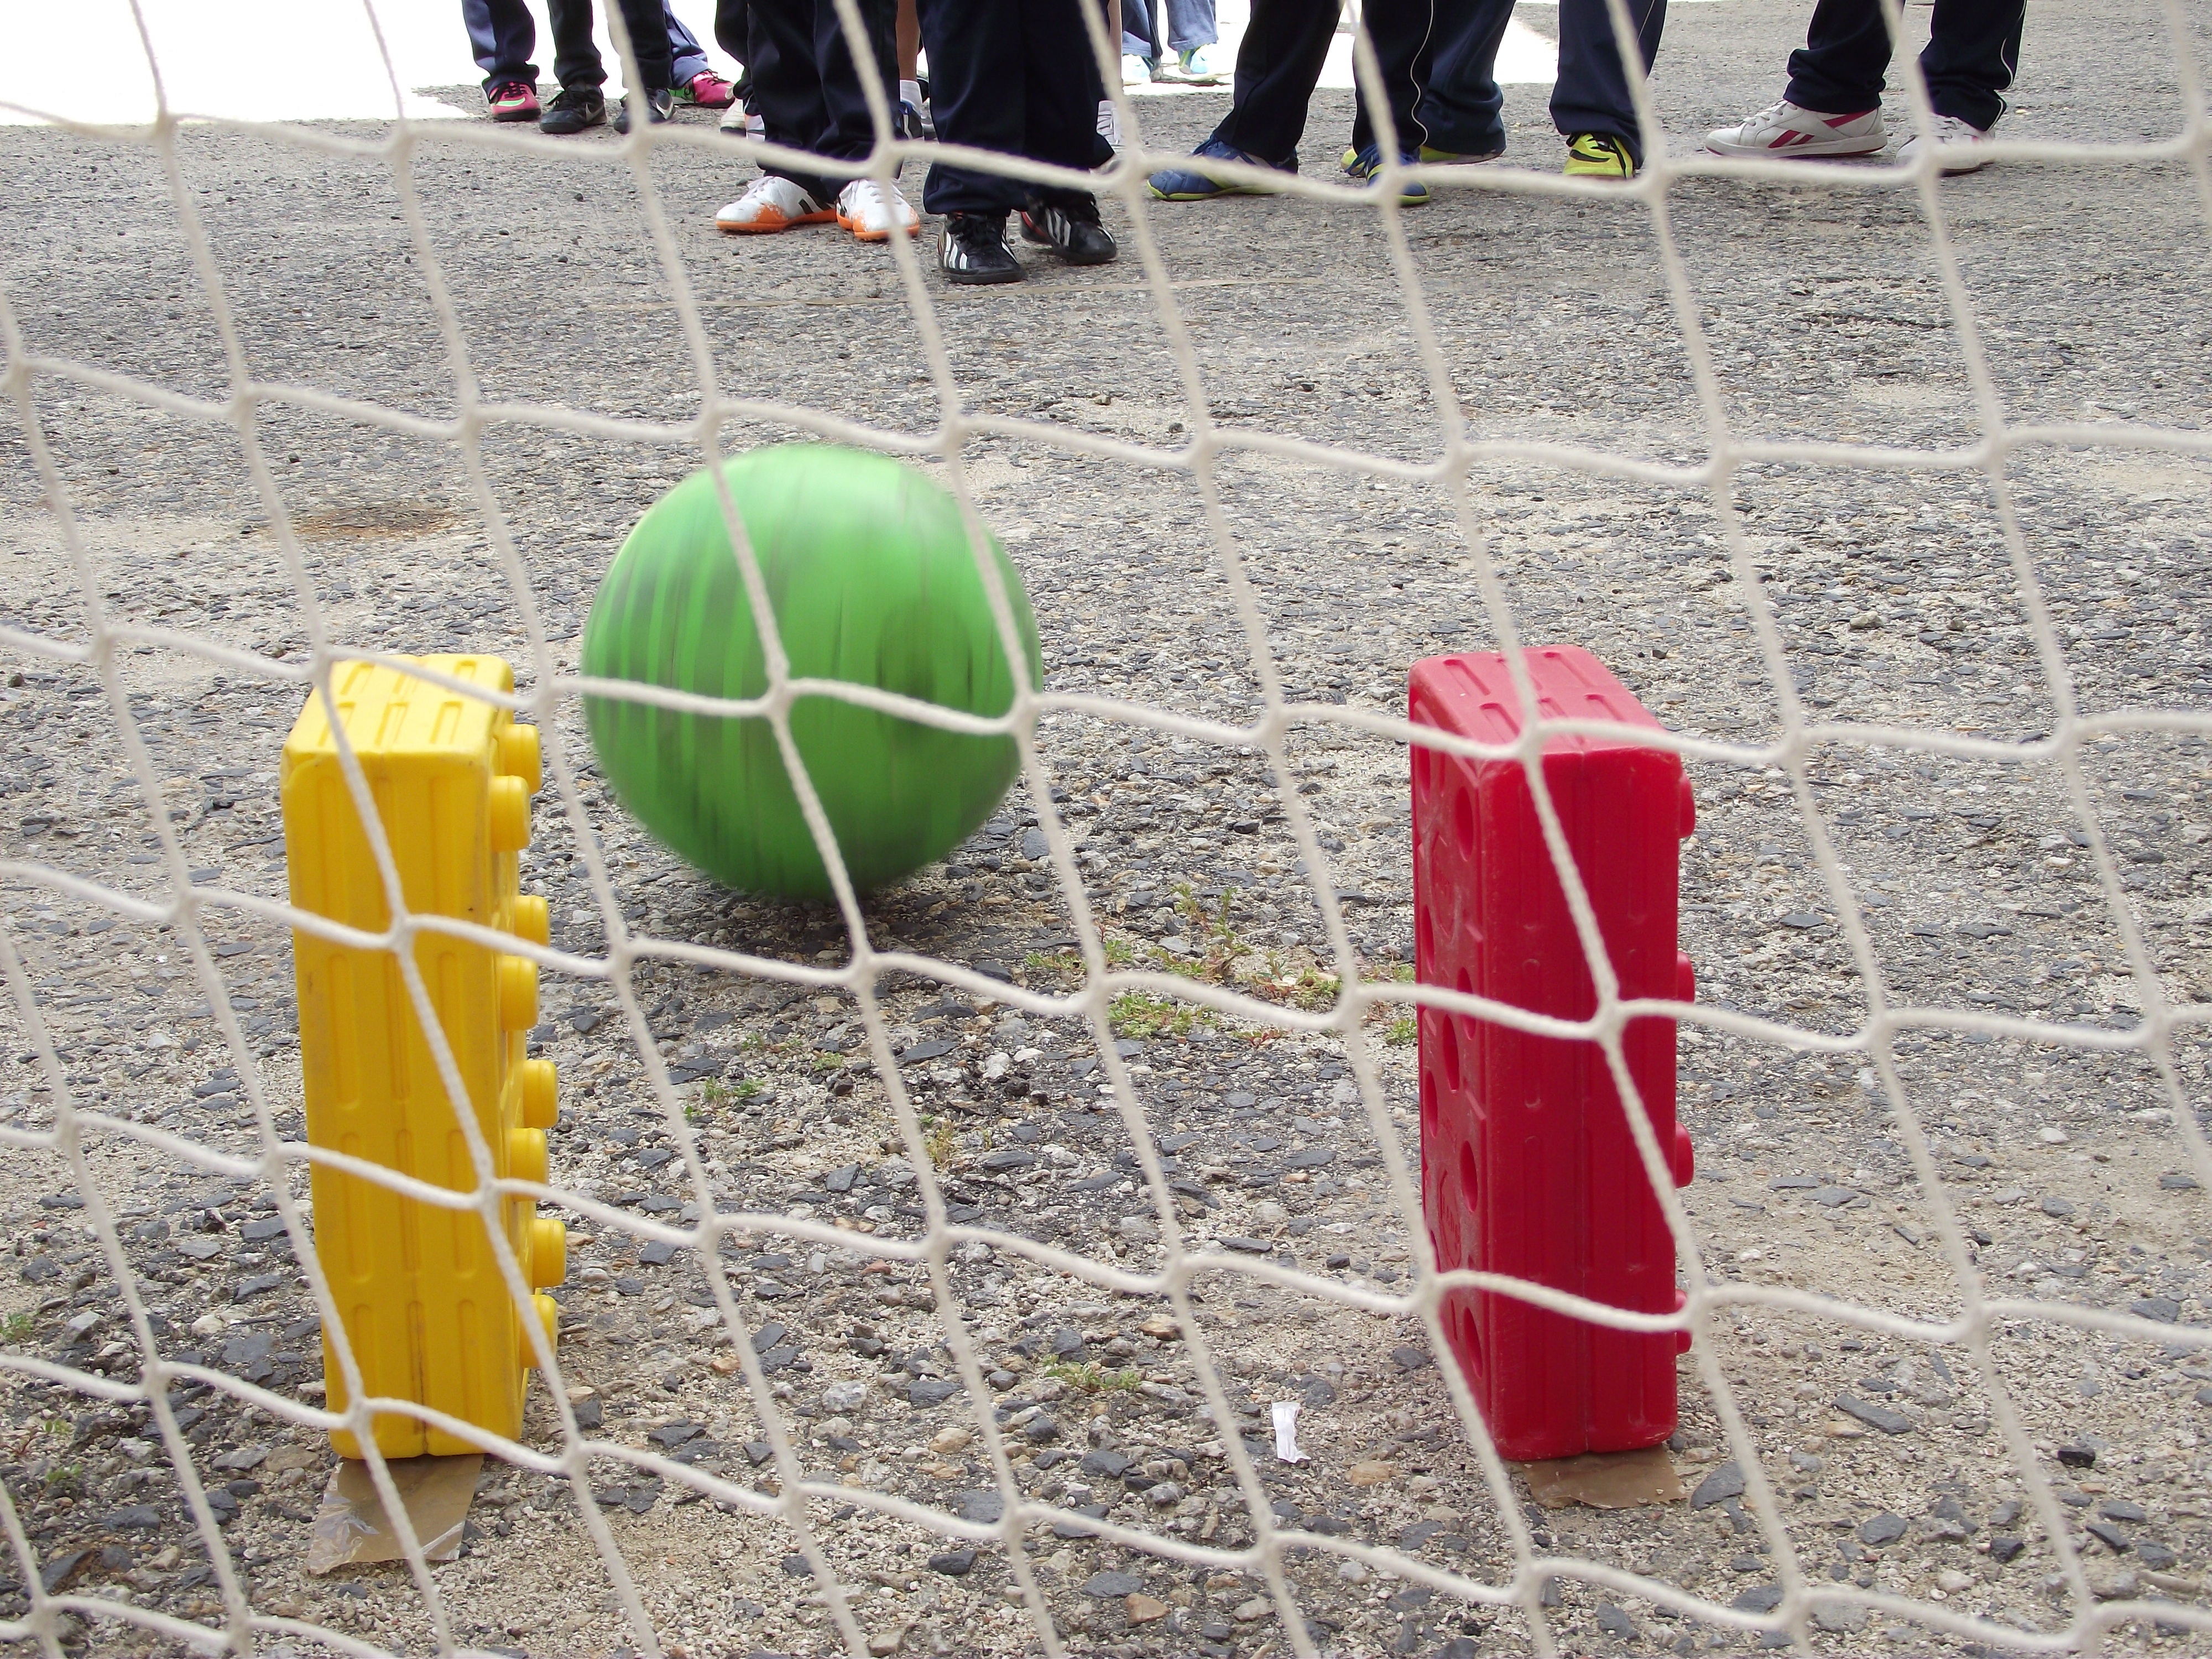
sport, game, play, playground, ball, school